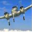
Label: airplane